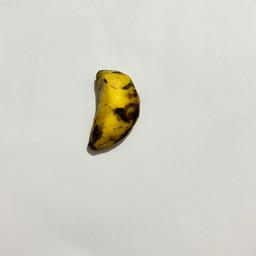
Banana variety: Sabri Kola